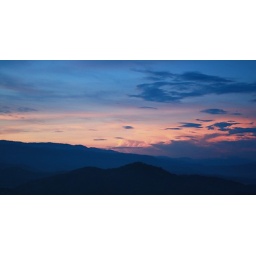
A colorful view of the morning sky over Semenyih, from Broga Hill